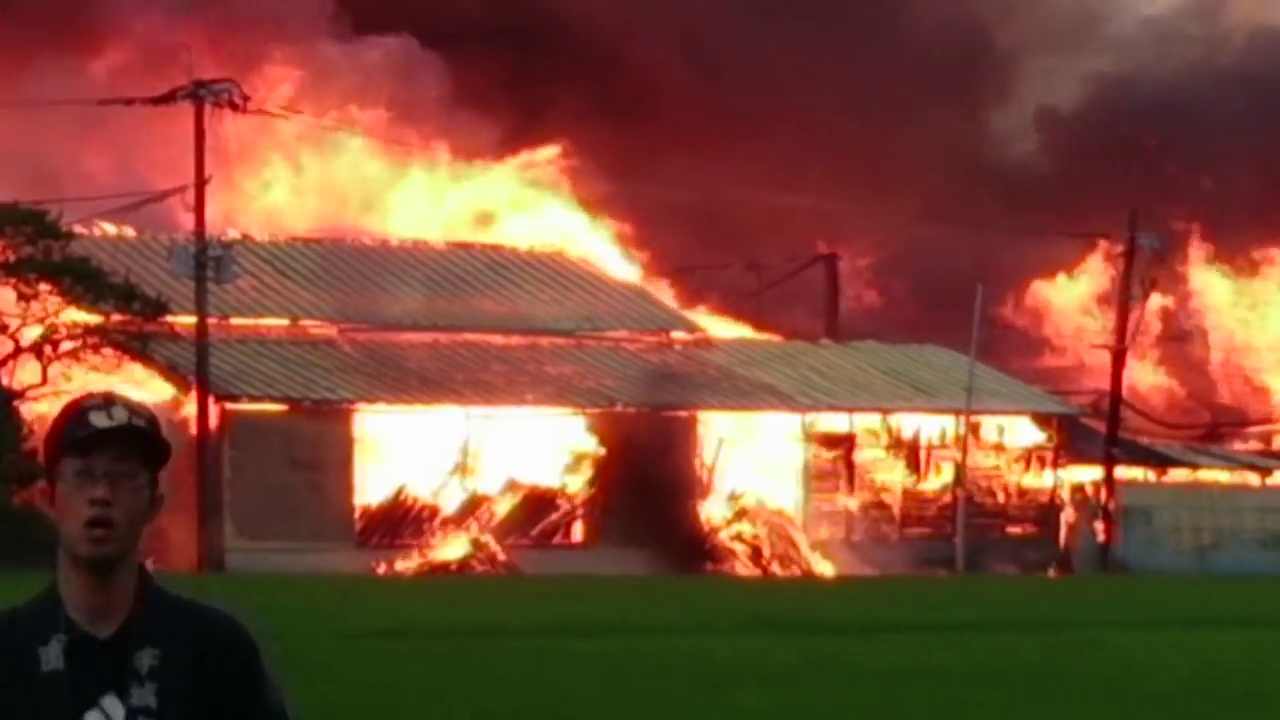
Fire: yes
Smoke: yes